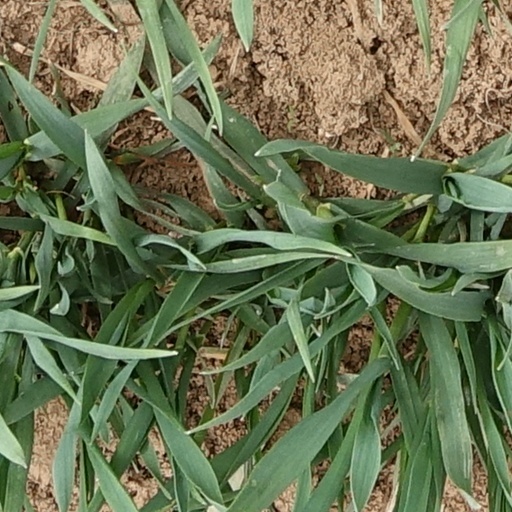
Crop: wheat